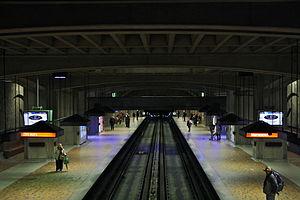
Bonaventure est une station sur la ligne orange du métro de Montréal.